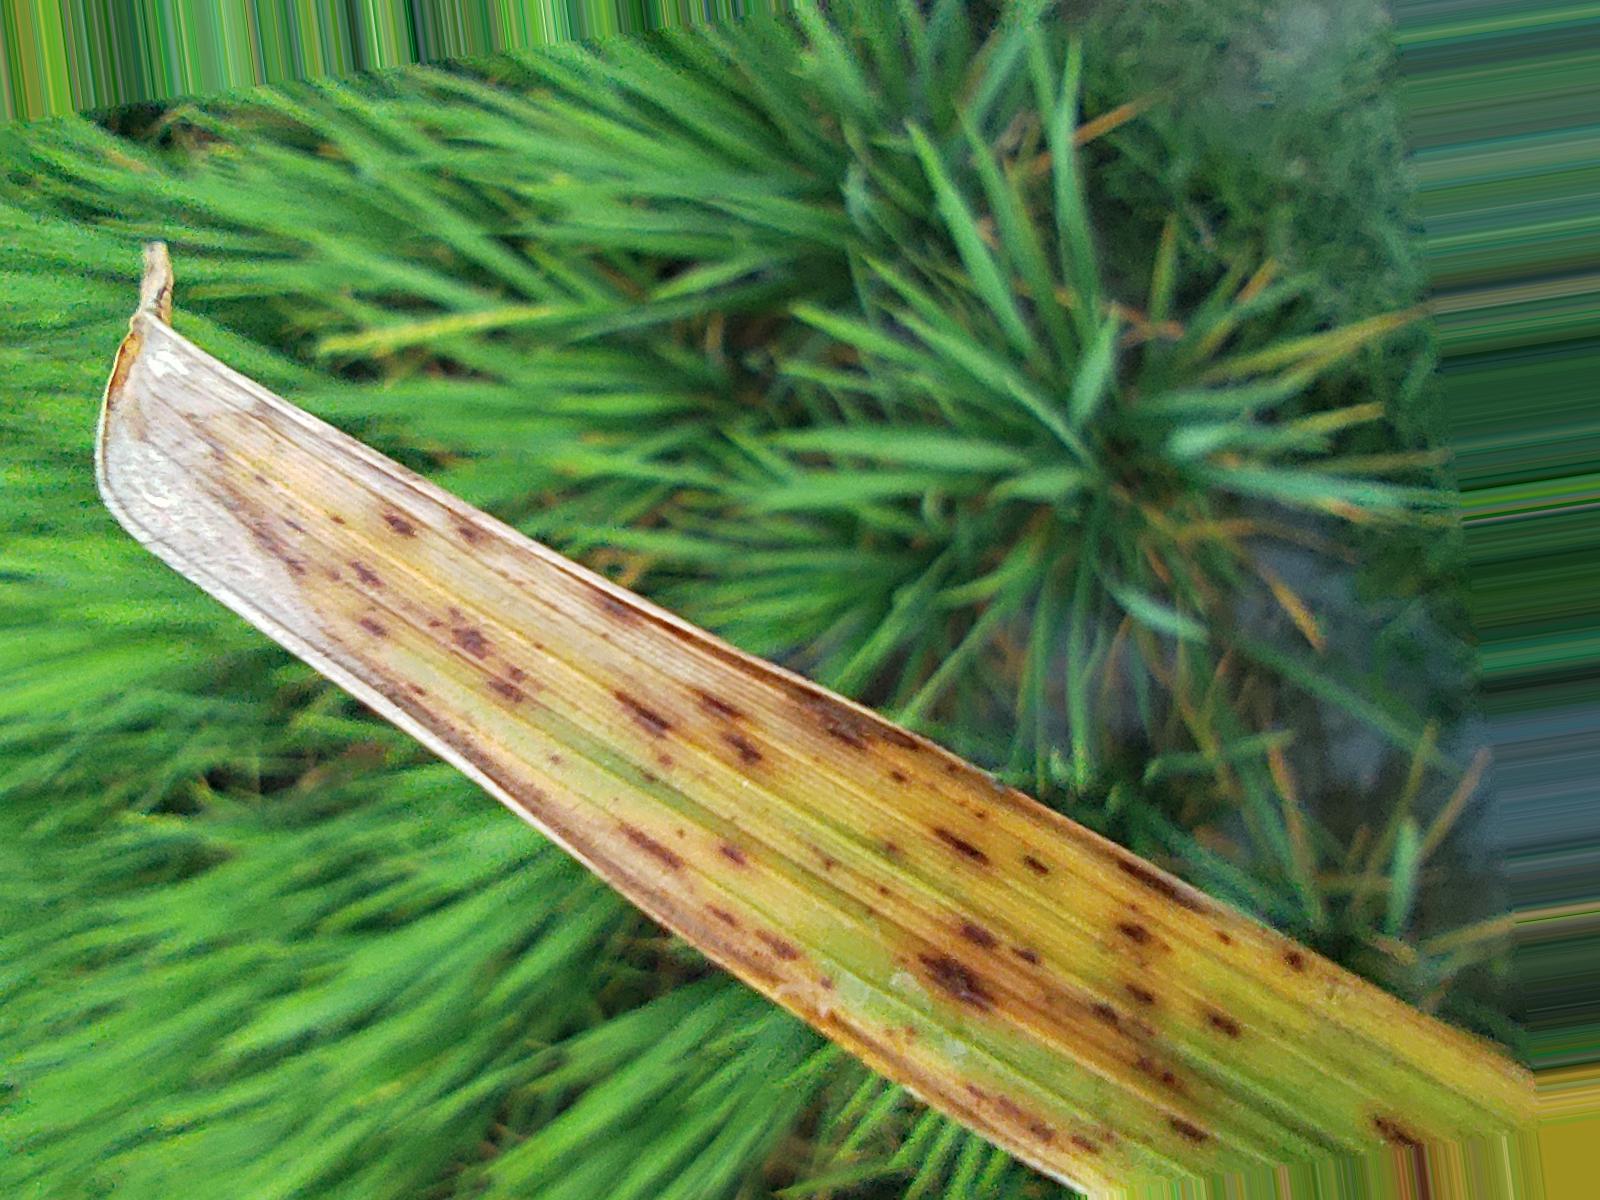
Nhãn: Bệnh Gạch Nâu ( Narrow Brown Spot )